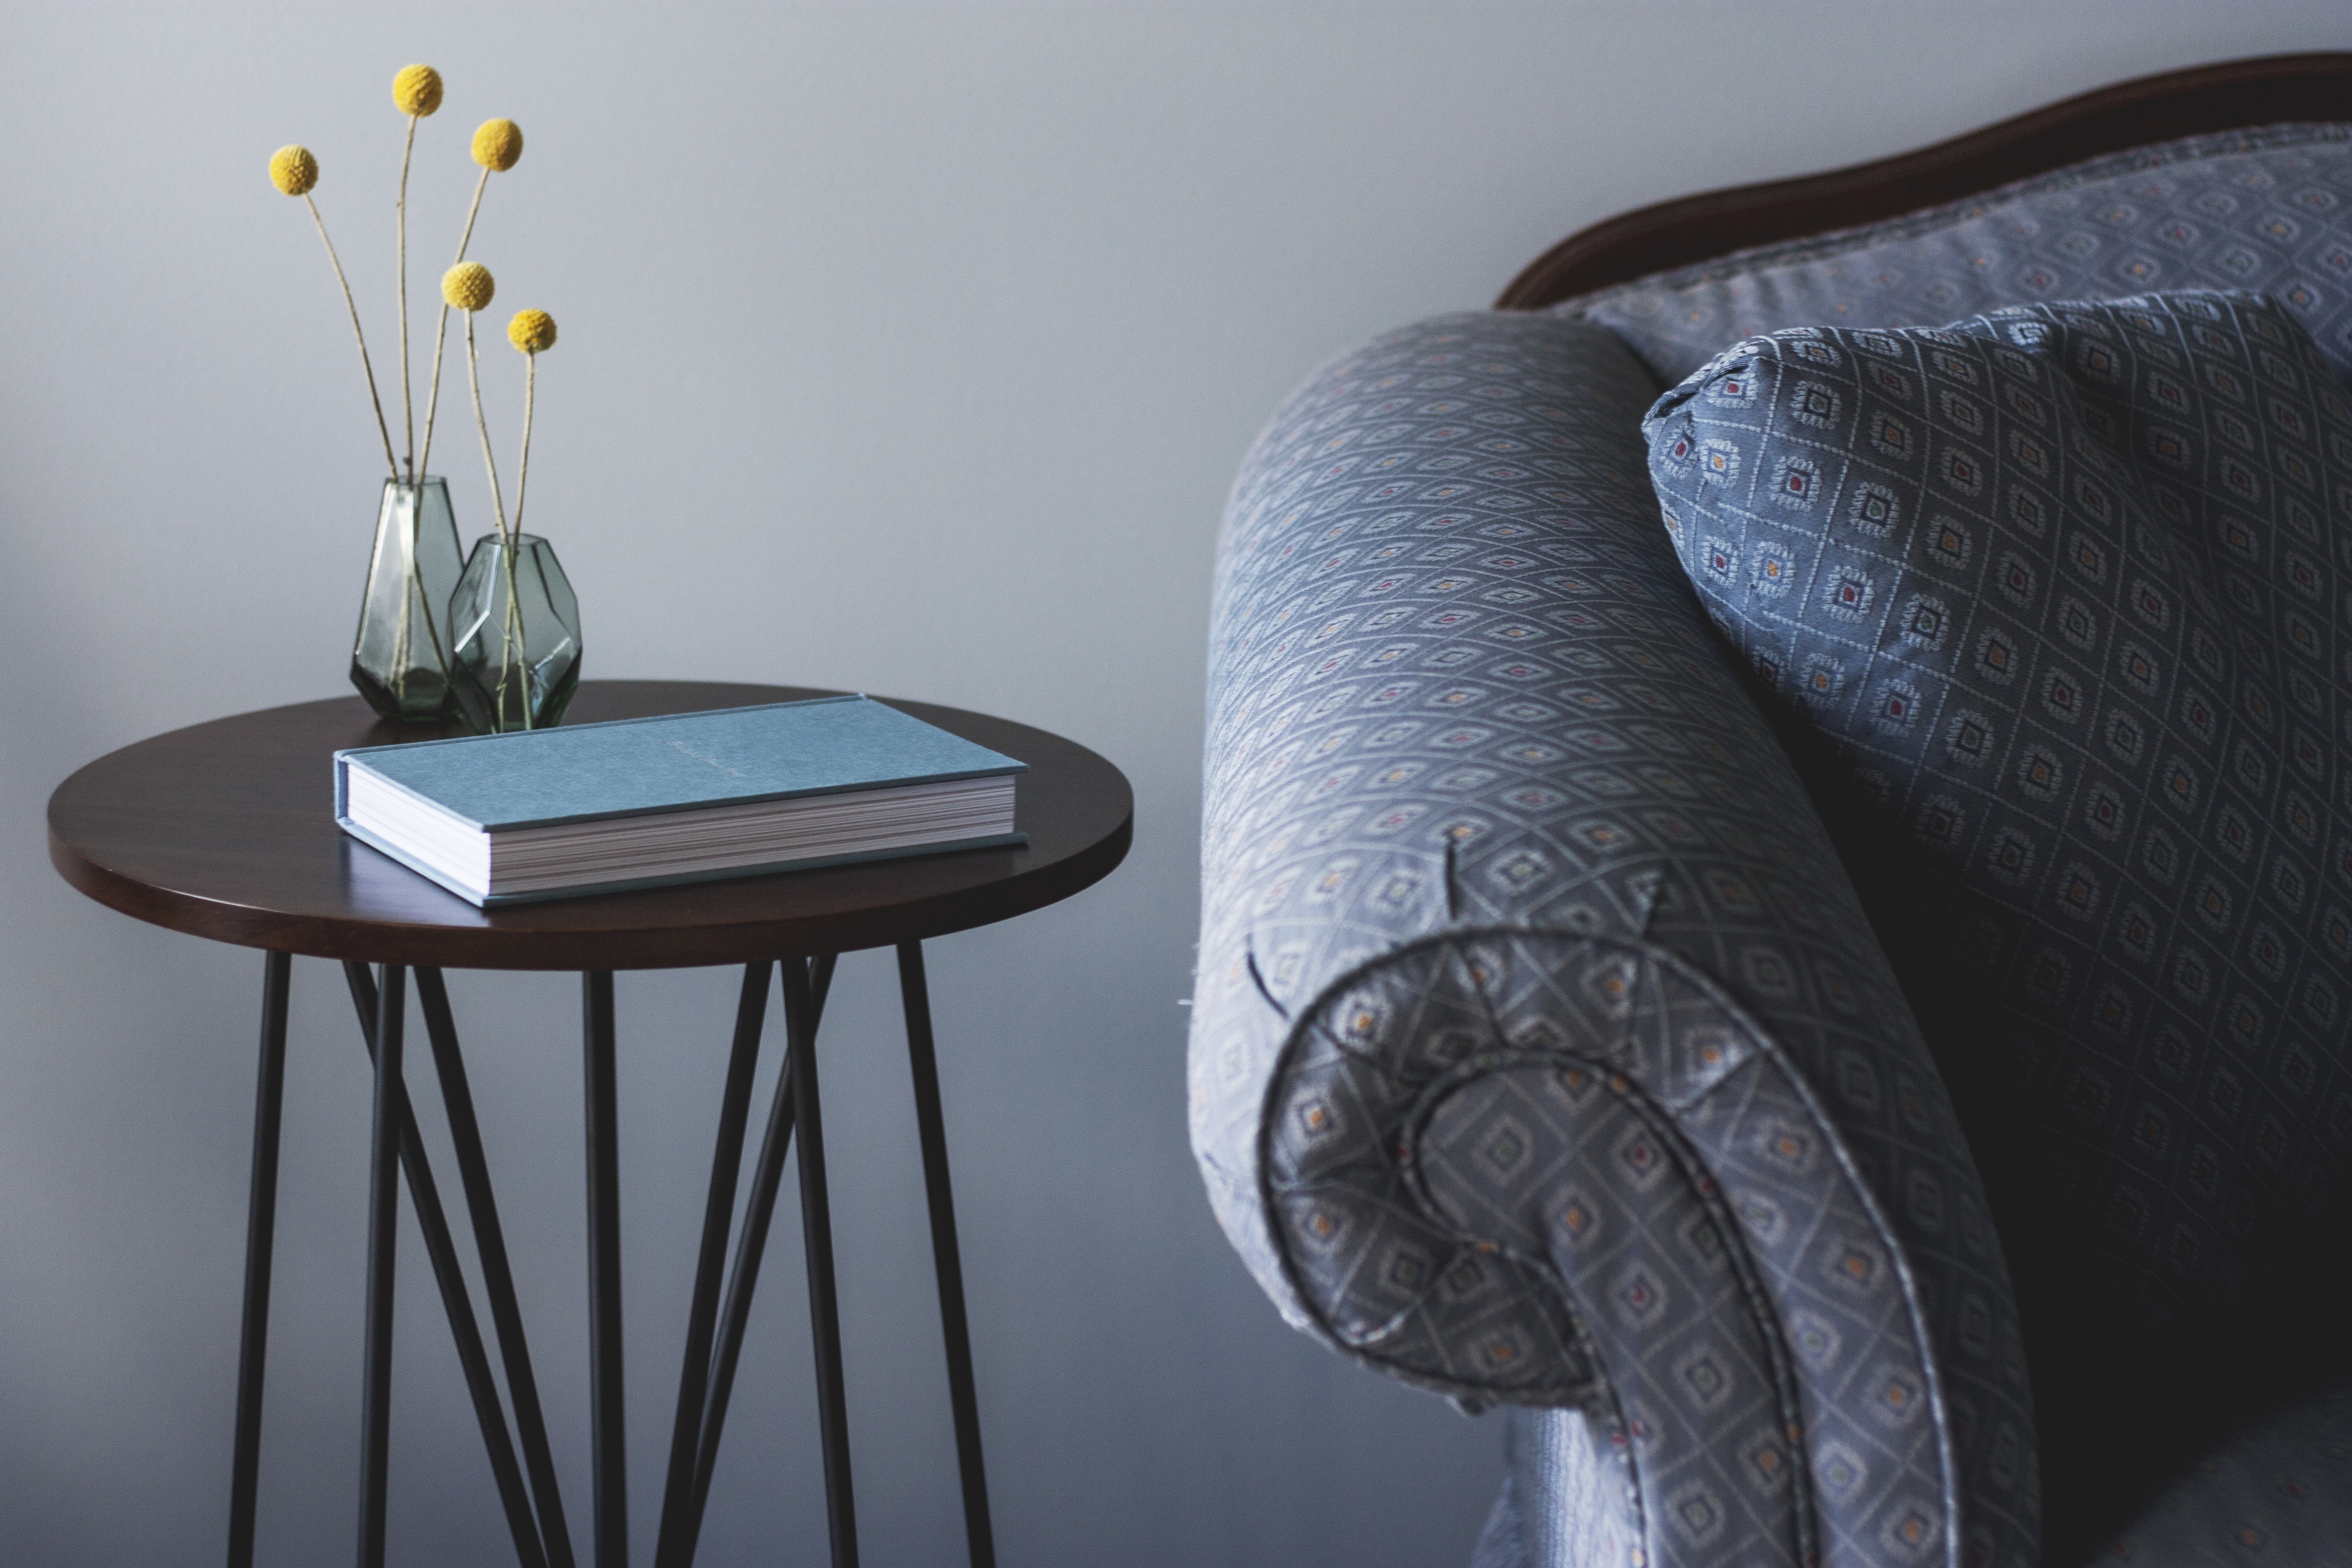
table, wood, chair, blue, furniture, room, sofa, interior design, product, indoors, design